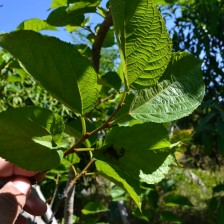
Variety: TaiwanStraberry